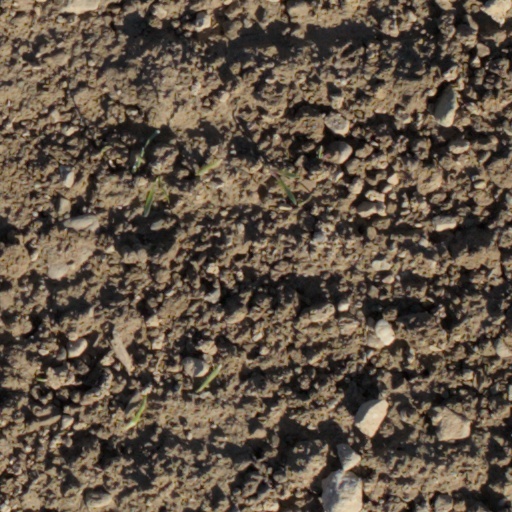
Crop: wheat